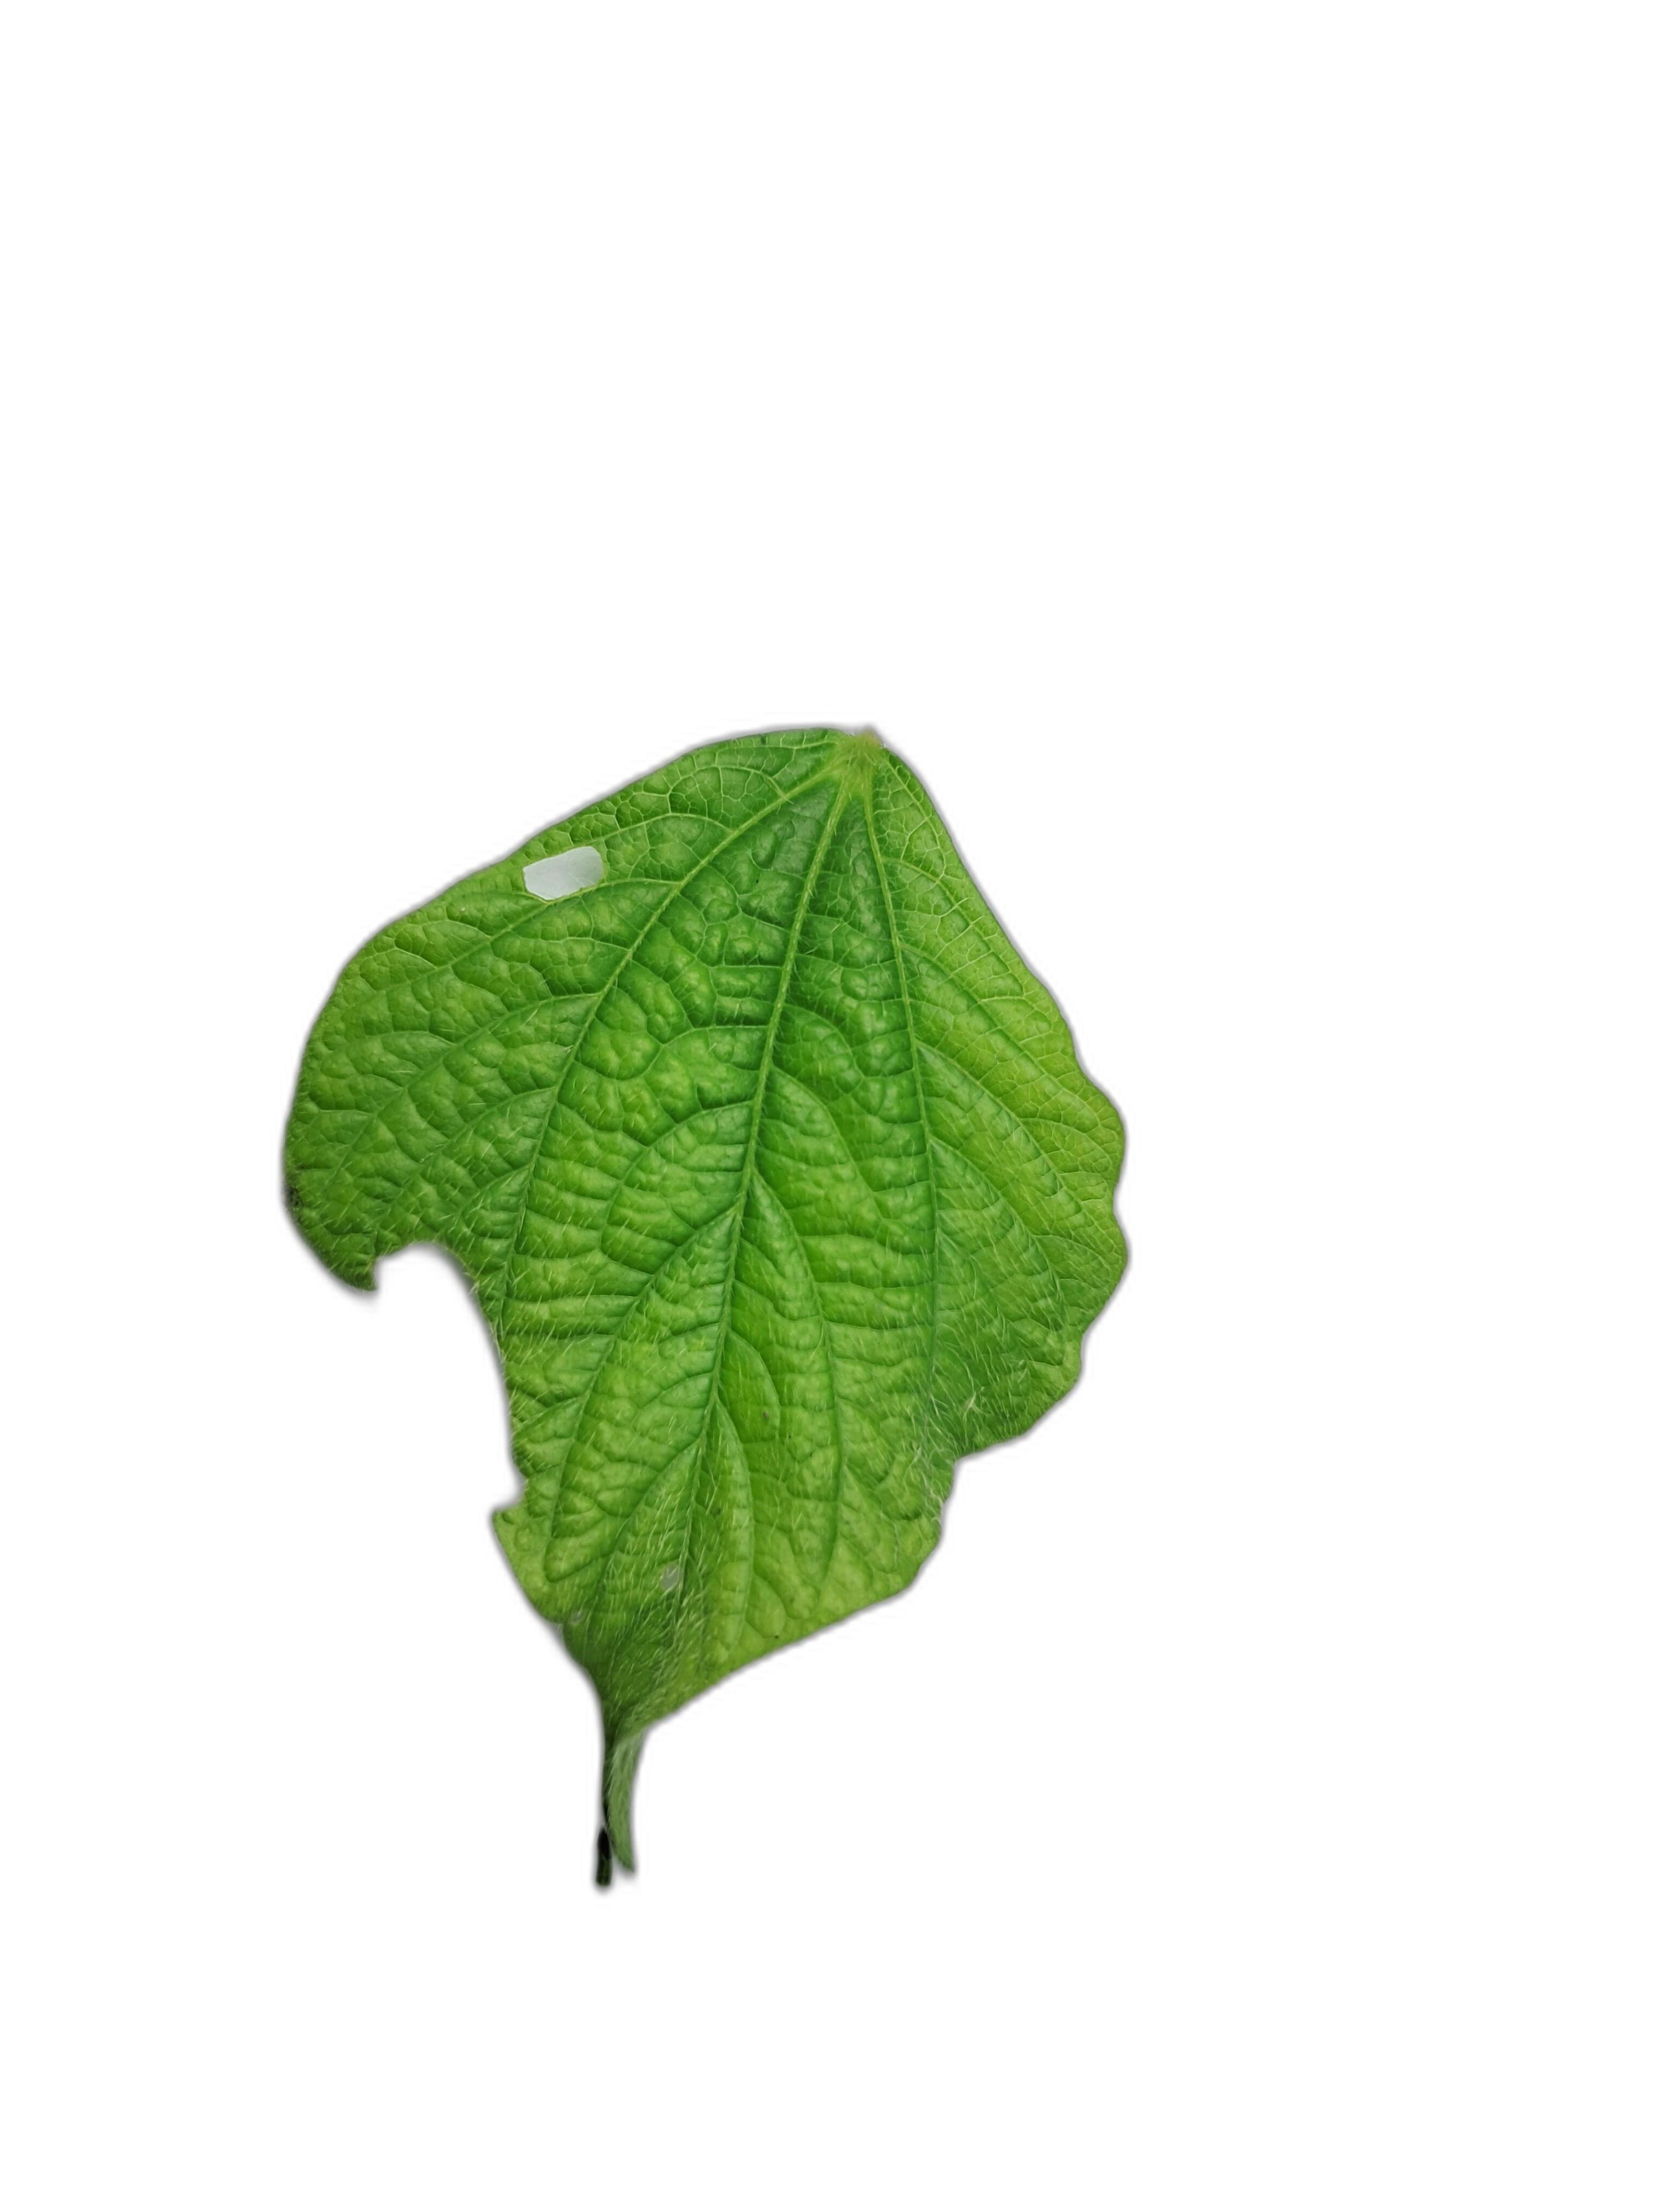
Label: Leaf Crinkle